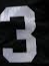
Number: 3